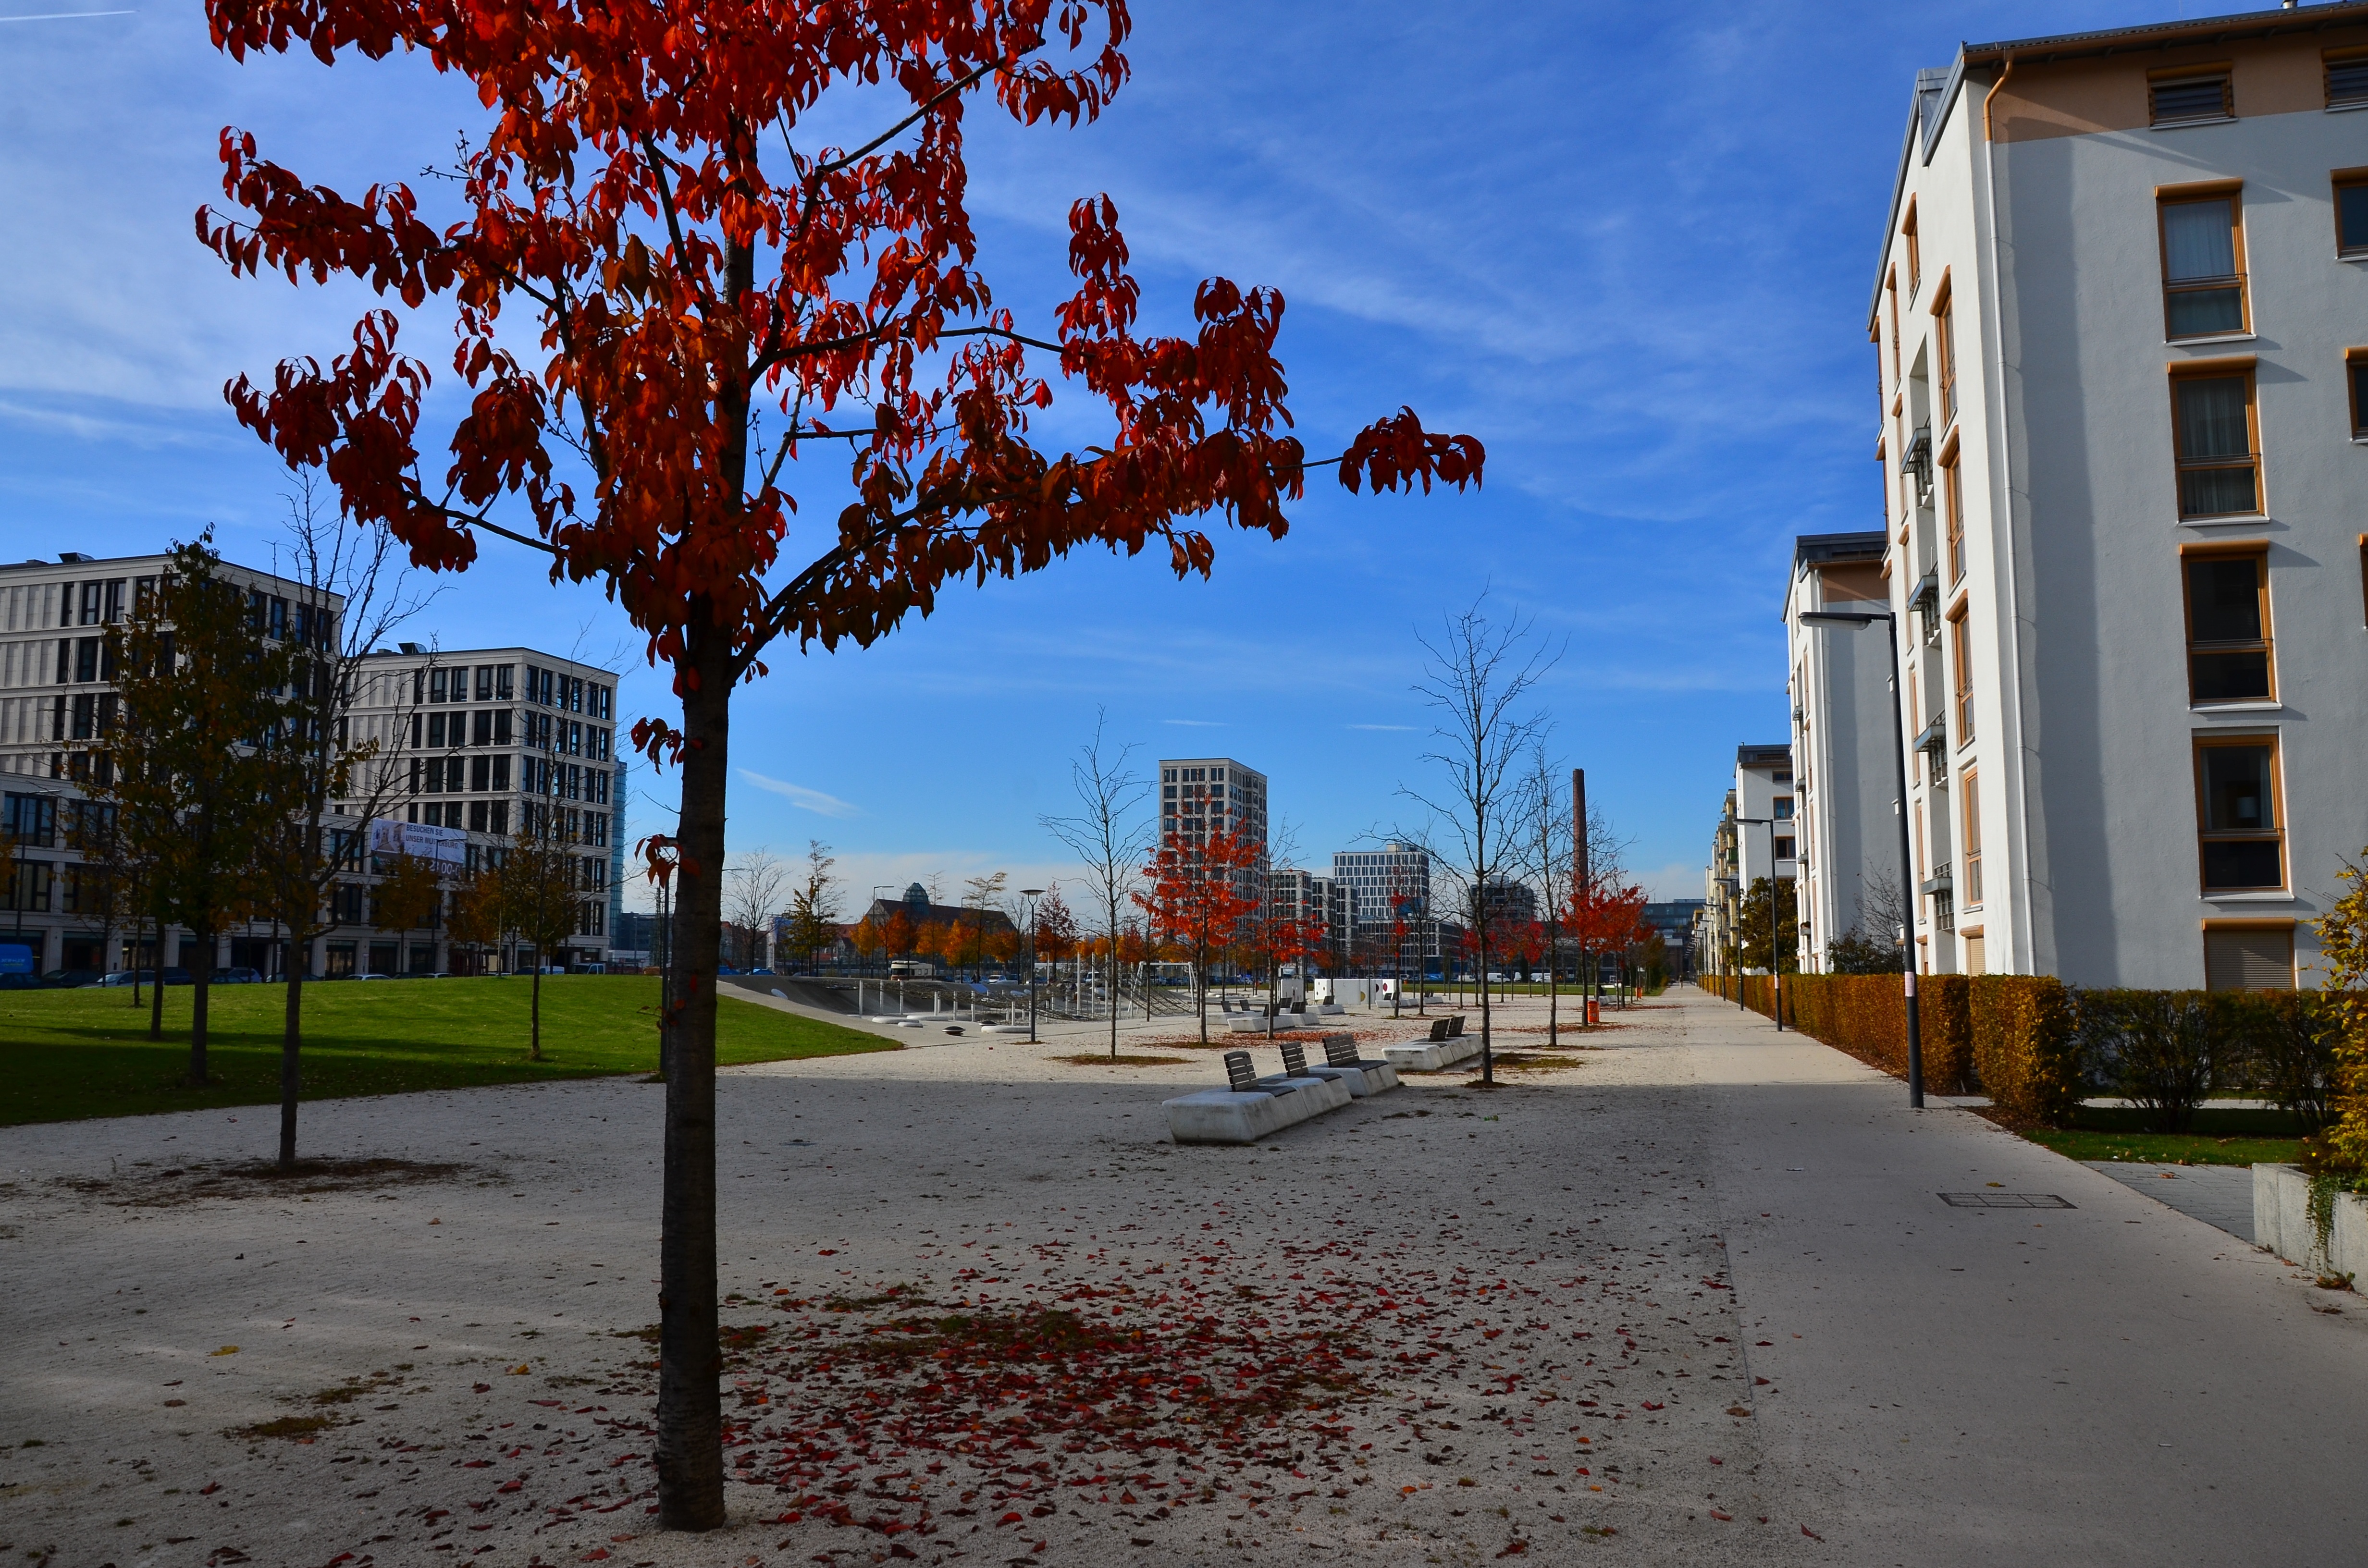
tree, road, street, town, city, cityscape, downtown, suburb, evening, autumn, contrast, concrete, leaves, town square, fall foliage, neighbourhood, red blue contrast, urban area, residential area, human settlement